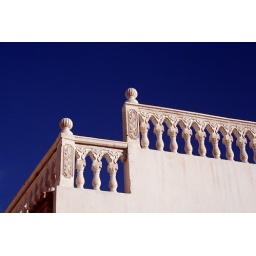
This caught my eye on a building somewhere in Tunisia. The shapes look dynamic against the deep blue sky.